Aaron Brennan

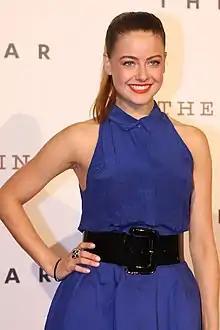
April Rose Pengilly was introduced as Aaron's younger sister Chloe in March 2018.

A month after Aaron's arrival, the Brennan brothers' father Russell Brennan (Russell Kiefel) was introduced and the family became the focus of a "controversial" domestic violence storyline. Russell abused his sons as they were growing up and the brothers later became estranged from him. Russell wants to prove that he is a changed man. While Mark is pleased to see his father, Tyler tries to avoid him, and Aaron thinks about Russell's negative reaction upon learning he had a gay son. Russell makes plans to buy the local garage with his sons, but Tyler is still unhappy to be reunited with him. When Tyler punches Russell, he eventually tells Aaron and Mark about the abuse he had suffered at the hands of their father. Mark is initially sceptical, until he talks with Aaron and they confront Russell, who does not deny the accusations. Aaron and Mark support their younger brother and ask Russell to leave town.